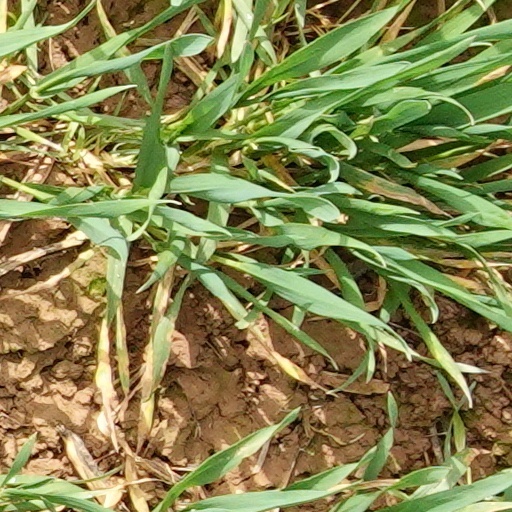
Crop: wheat